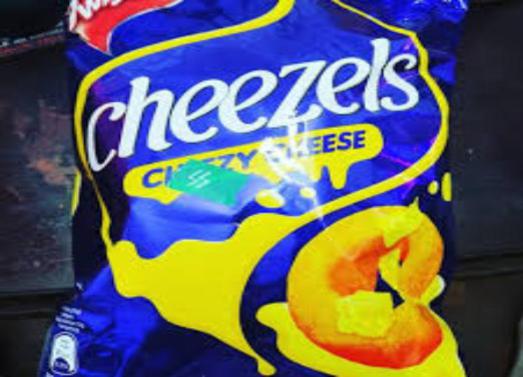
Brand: cheezels
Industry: Food